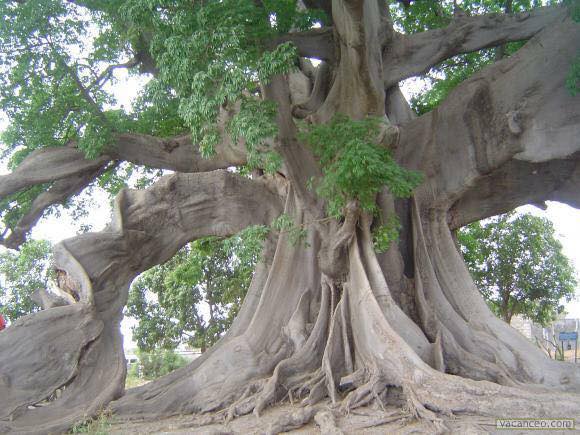
Daa mel ni lii de ag garab la Li may jàkkarlool nii ag garab gu rëy a rëy la. Man nag reen yi laay gën a gis li ci gën a fés daal mooy reen yi ak ay xob yoo xam ne sii dafa am ay wirgo yu nëtëx. Man de moom laay gën a gis fii nii.